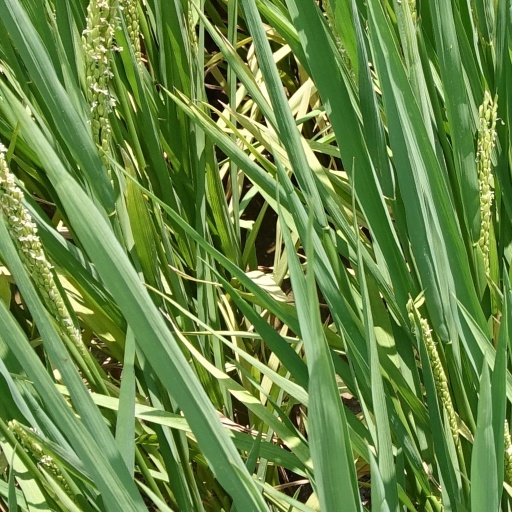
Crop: rice